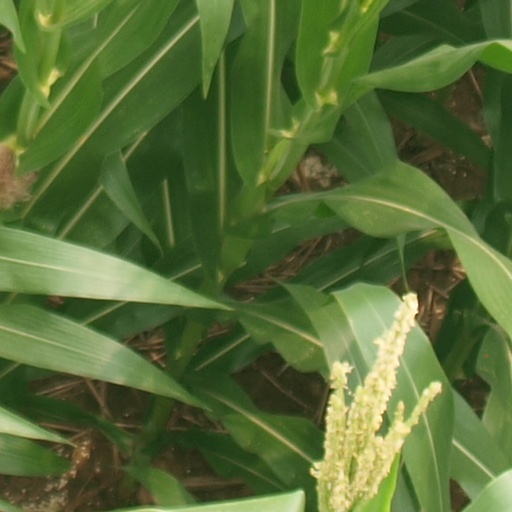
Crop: maize; corn